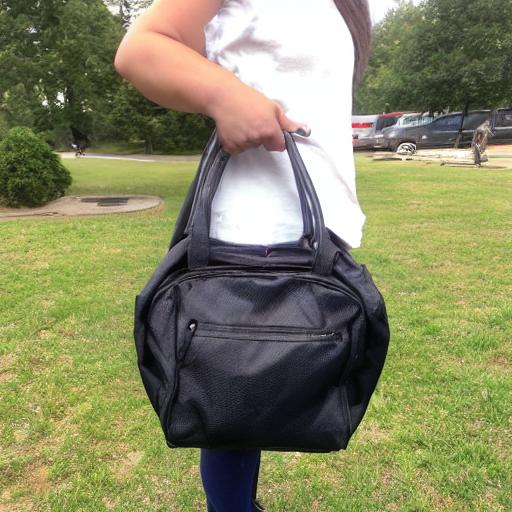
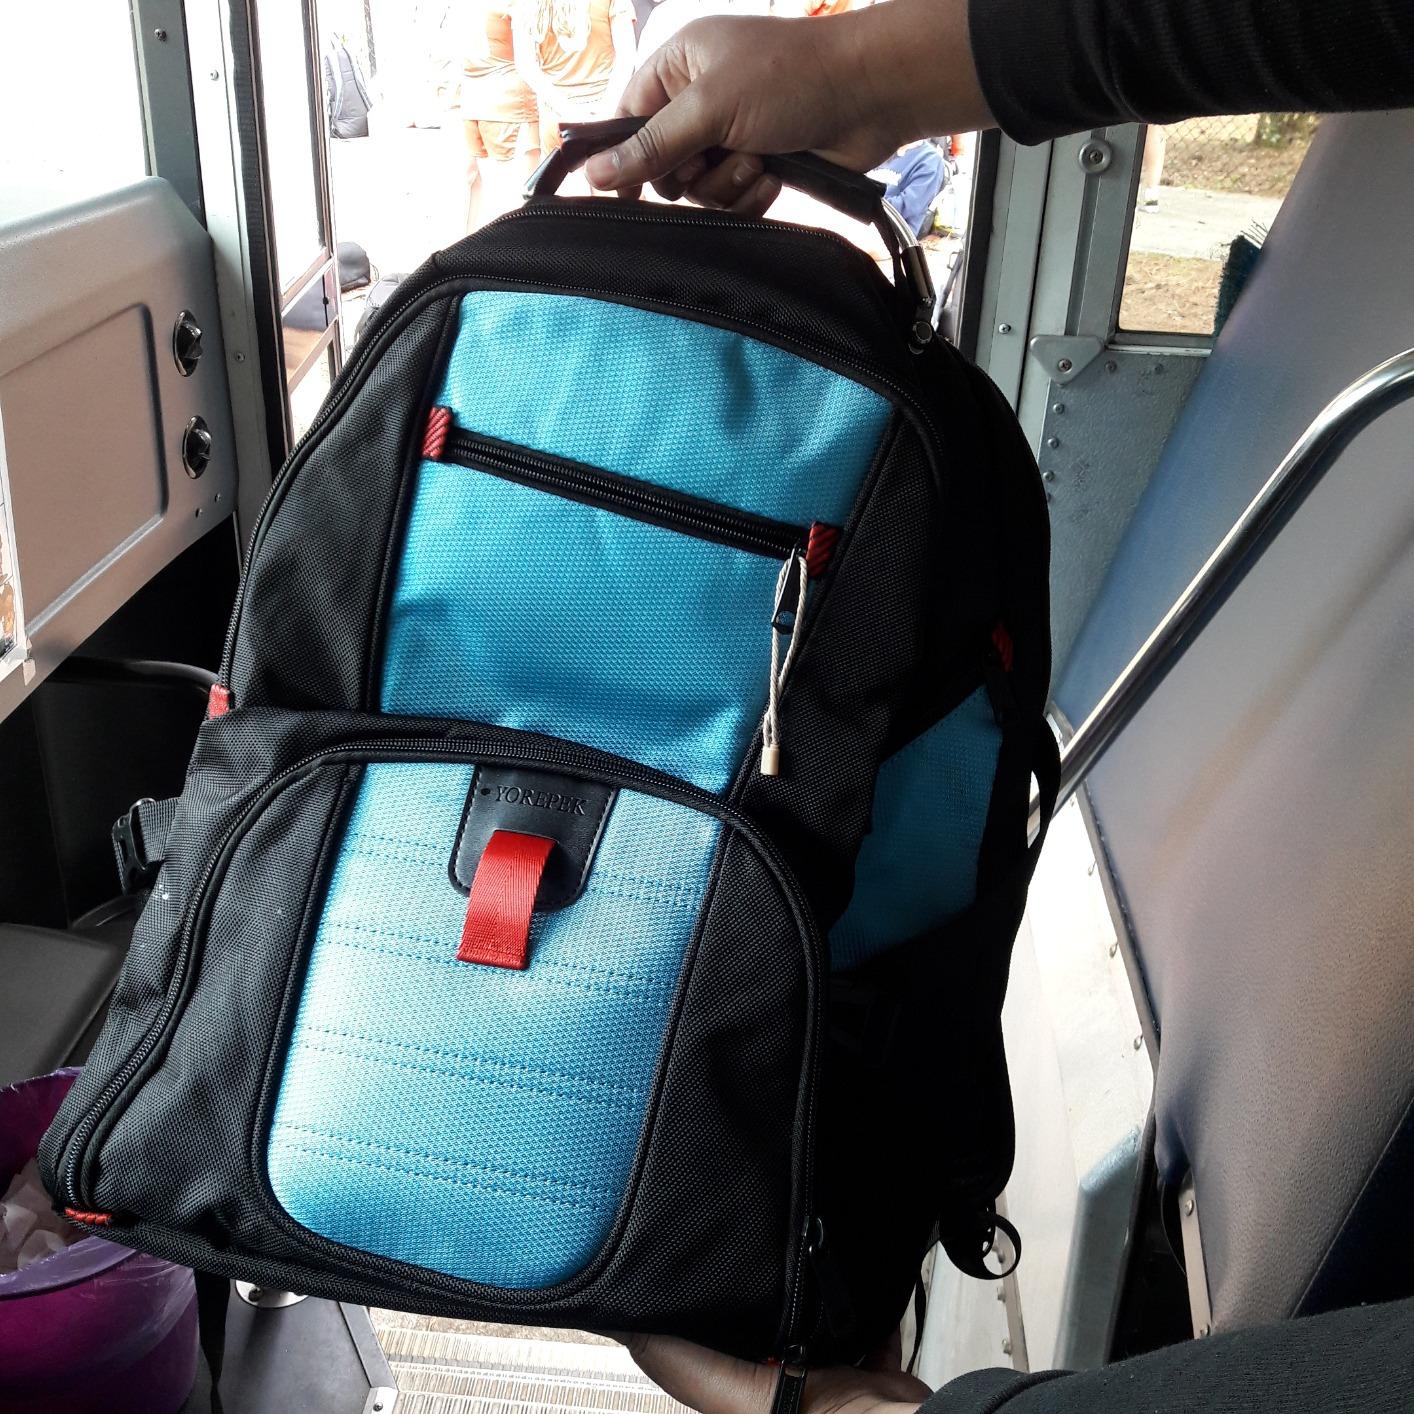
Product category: bag
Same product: no